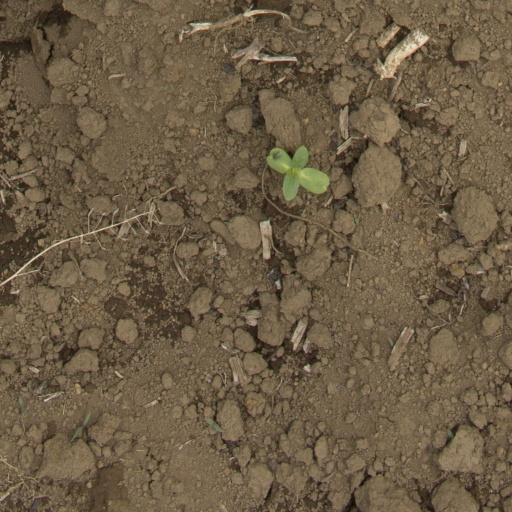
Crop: Jerusalem artichoke